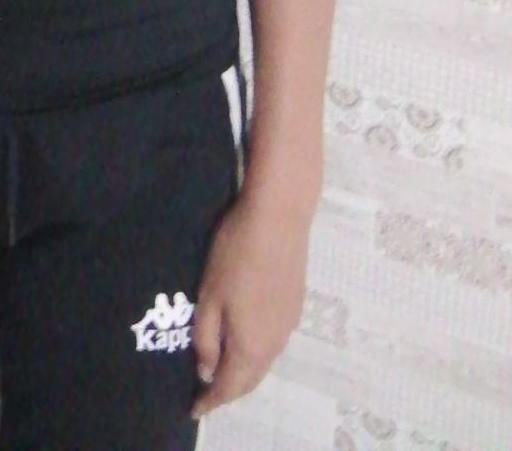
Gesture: no_gesture